Merovingian dynasty

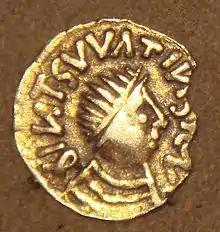
Frankish gold Tremissis, imitation of Byzantine Tremissis, mid-6th century.

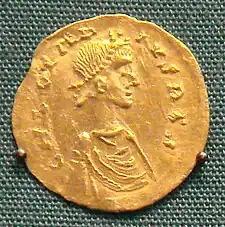
Coin of Clotaire II, 584–628. British Museum.

In 486 Clovis I, the son of Childeric, defeated Syagrius, a Roman military leader who competed with the Merovingians for power in northern France. He won the Battle of Tolbiac against the Alemanni in 496, according to Gregory of Tours, Clovis adopted his wife Clotilda's Orthodox—i.e., Nicene—Christian faith at a time when other Germanic tribes were largely Arian. He subsequently went on to decisively defeat the Visigothic kingdom of Toulouse in the Battle of Vouillé in 507. After Clovis's death, his kingdom was partitioned among his four sons. This tradition of partition continued over the next century. Even when several Merovingian kings simultaneously ruled their own realms, the kingdom—not unlike the late Roman Empire—was conceived of as a single entity ruled collectively by these several kings (each ruling one section much as the late Roman Empire had been divided between up to four emperors). The death of one or more of these kings could result in the reunification of the whole kingdom under a single ruler. Even when divided under different kings, the kingdom maintained unity and conquered Burgundy in 534.